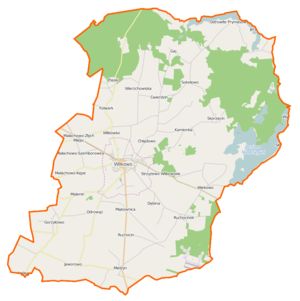
Witkowo est une gmina mixte du powiat de Gniezno, Grande-Pologne, dans le centre-ouest de la Pologne. Son siège est la ville de Witkowo, qui se situe environ 16 km au sud-est de Gniezno et 59 km à l'est de la capitale régionale Poznań.